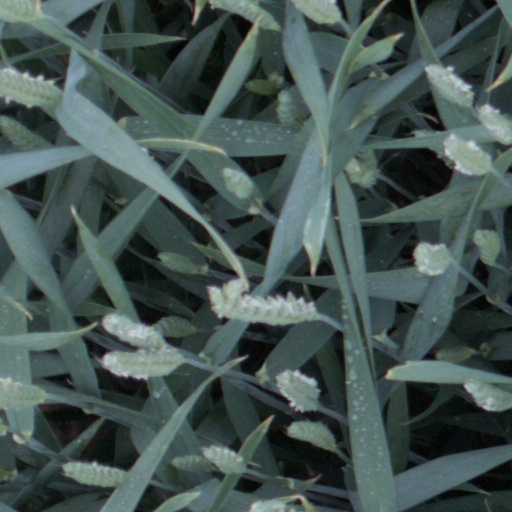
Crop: wheat